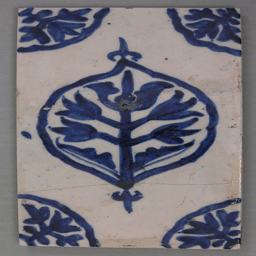
tile from the early 18th century